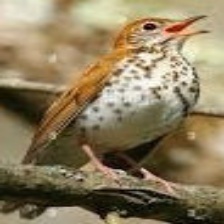
Species: WOOD THRUSH
Scientific name: HYLOCICHLA MUSTELINA